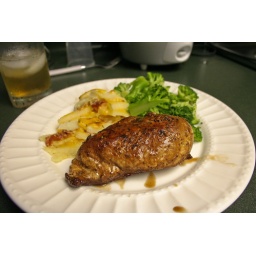
Chicken cooked in red wine and brown sugar, scalloped potatoes, and steamed broccoli